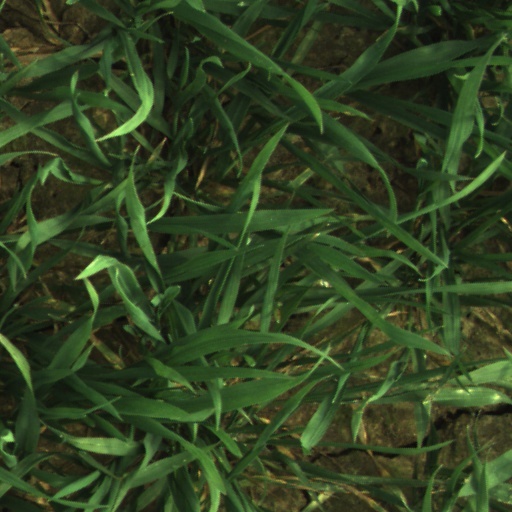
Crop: wheat